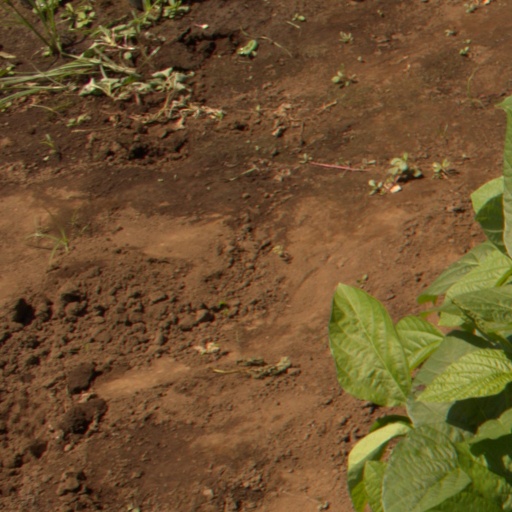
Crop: soybean